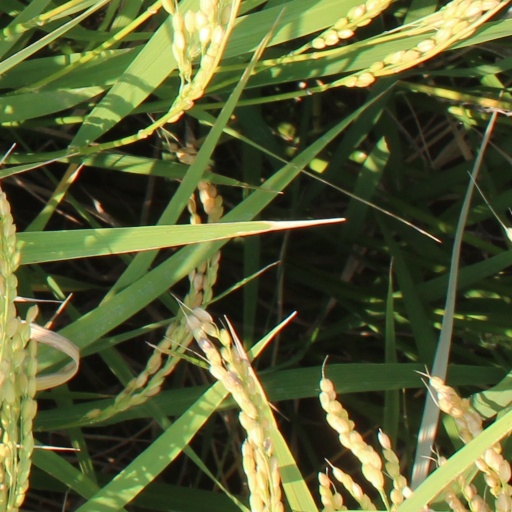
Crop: rice